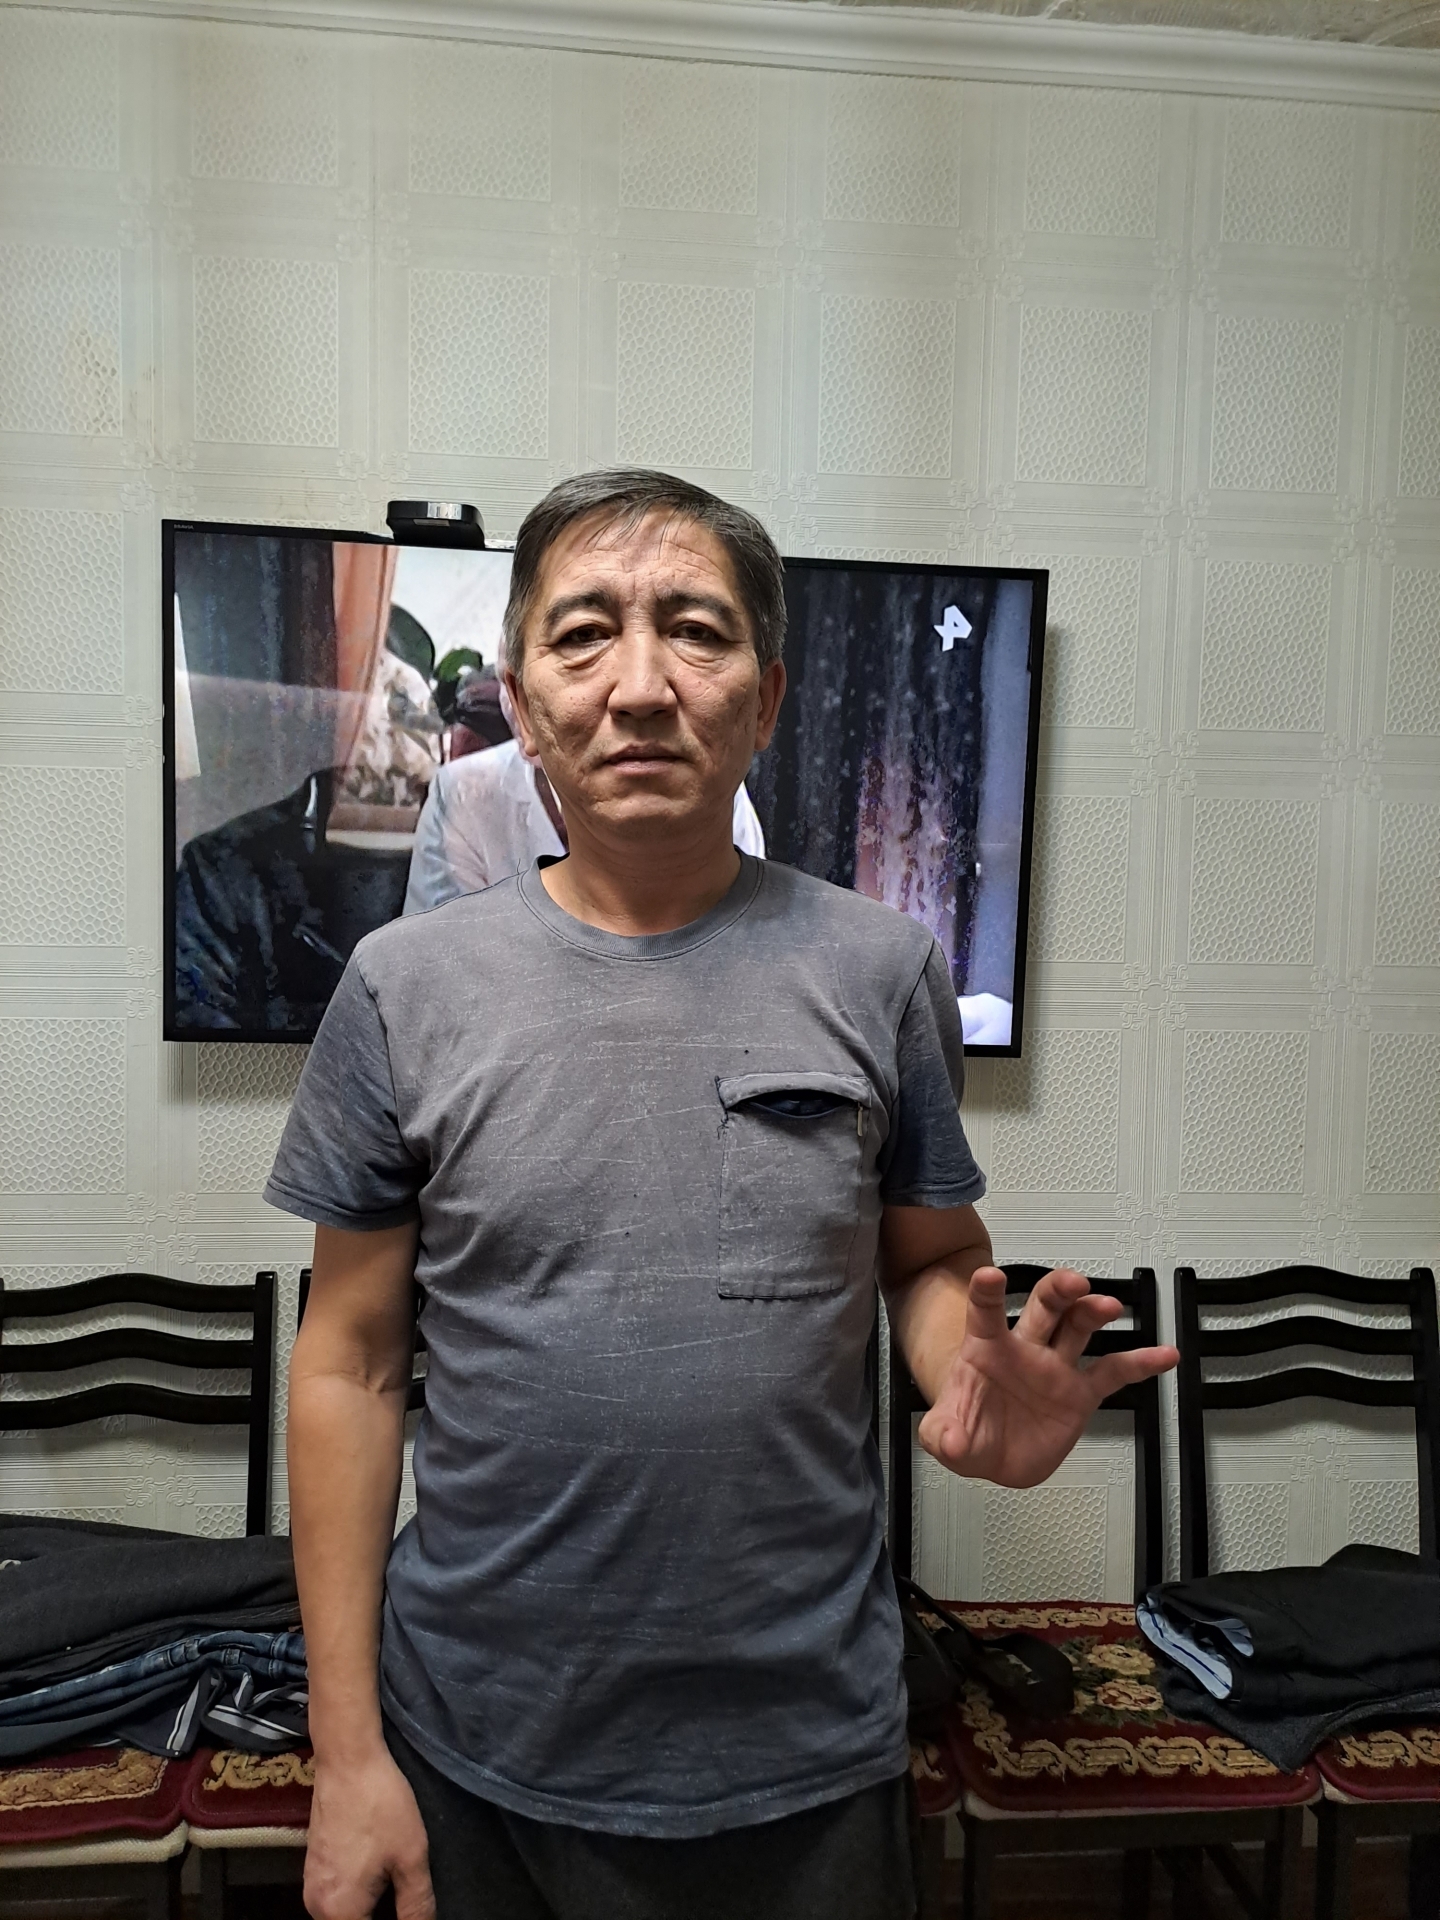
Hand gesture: grabbing